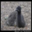
Label: bird